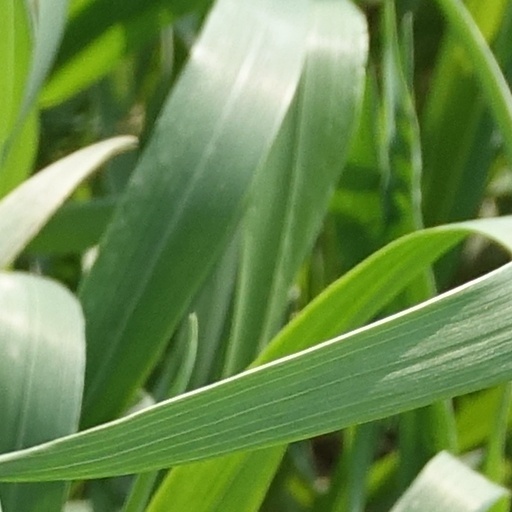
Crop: wheat